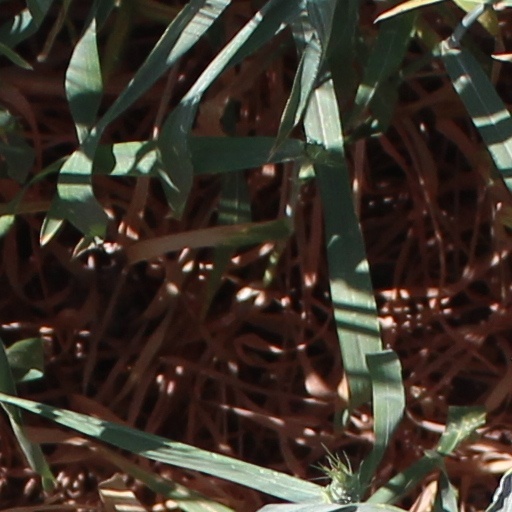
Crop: wheat